Soon We'll Be Found

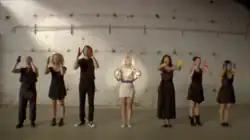
Sia signs "turn around" in her music video with other actors.

The song and music video received critical acclaim. "Spin" magazine responded well to the song, explaining that "it seems as if it was all a dream—and with Sia's swooning voice and sweeping orchestration, it sure feels like one". Carl Williams of Last Broadcast wrote that "the composition is grand and the effect is stylish and powerful," and compared her vocals with those of Dusty Springfield. Amuze called "Soon We'll Be Found" a "stunning new single".